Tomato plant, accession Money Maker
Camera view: bottom (45 deg); turntable rotation: 150 degrees
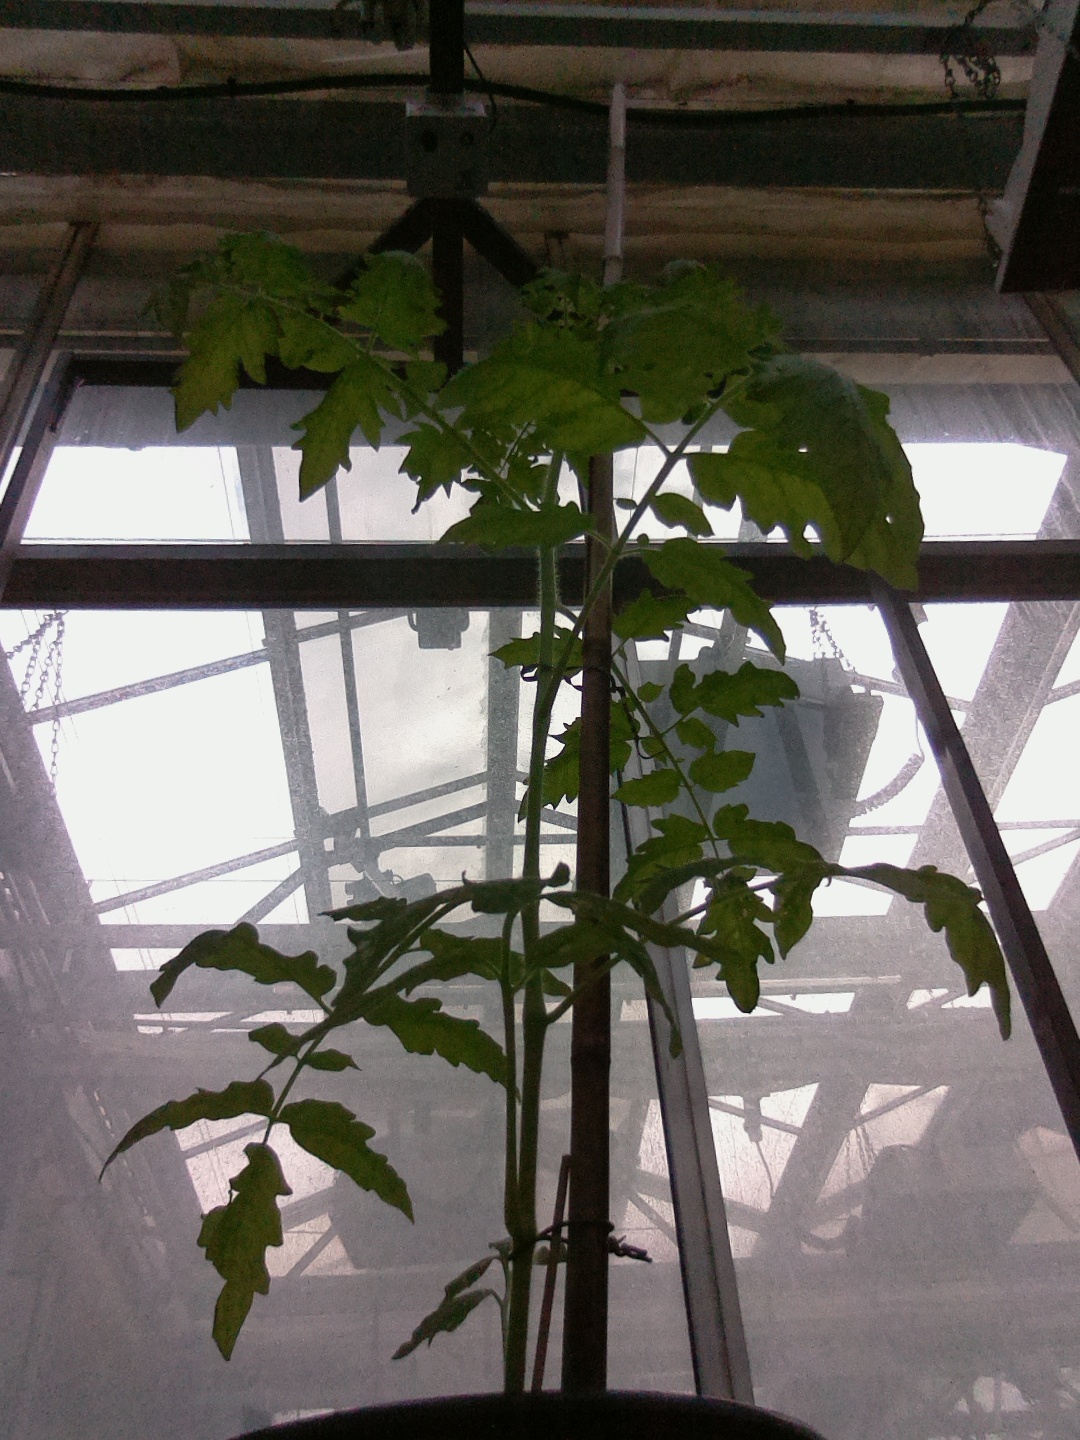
BBCH growth stage 15: 10 of true leaves visible